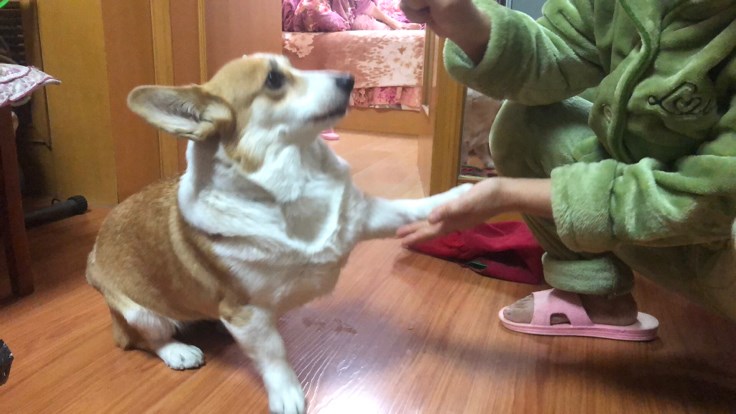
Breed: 2909-n000116-Cardigan